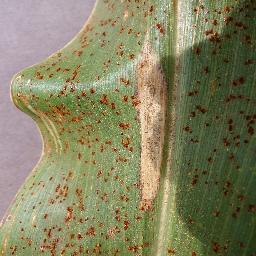
Label: Corn_(Maize)___Northern_Leaf_Blight